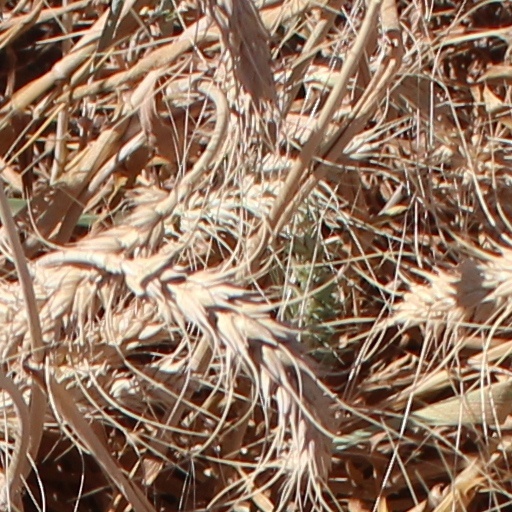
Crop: wheat